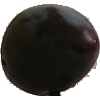
Label: Plum 3